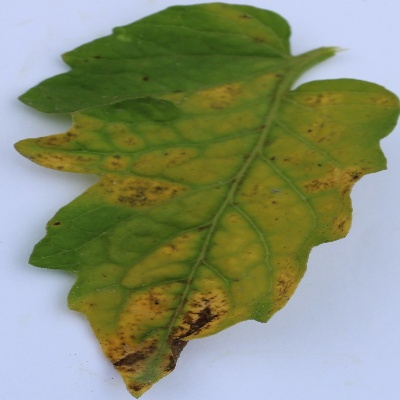
Crop: Tomato
Condition: septoria leaf spot